Michelangelo Fardella

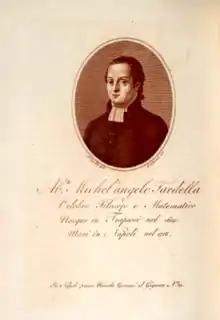
Portrait of Michelangelo Fardella

Michelangelo Fardella (born Trapani, 1650 – died Naples, January 2, 1718) was an Italian scientist and mathematician.